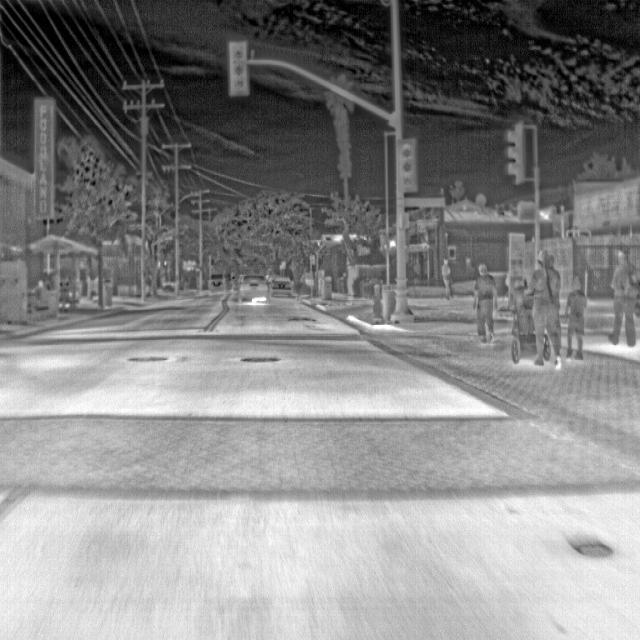
Detected objects:
label: person
label: person
label: person
label: person
label: person